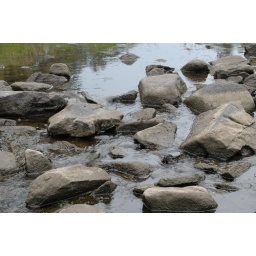
Picture of running water in creek.